Jason Phillips (catcher)

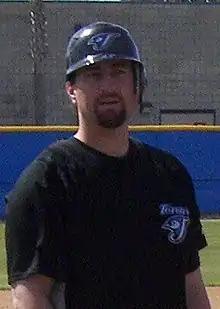
Phillips with the Blue Jays in 2007

Jason Lloyd Phillips (born September 27, 1976) is an American professional baseball player and coach. He is the bullpen coach for the Trenton Thunder of the Class AA Eastern League. He played as a catcher and first baseman in Major League Baseball for the New York Mets, Los Angeles Dodgers, and Toronto Blue Jays.